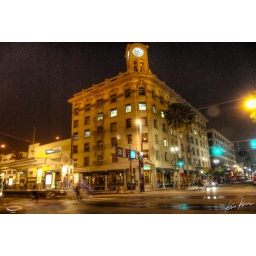
clock tower in hdr